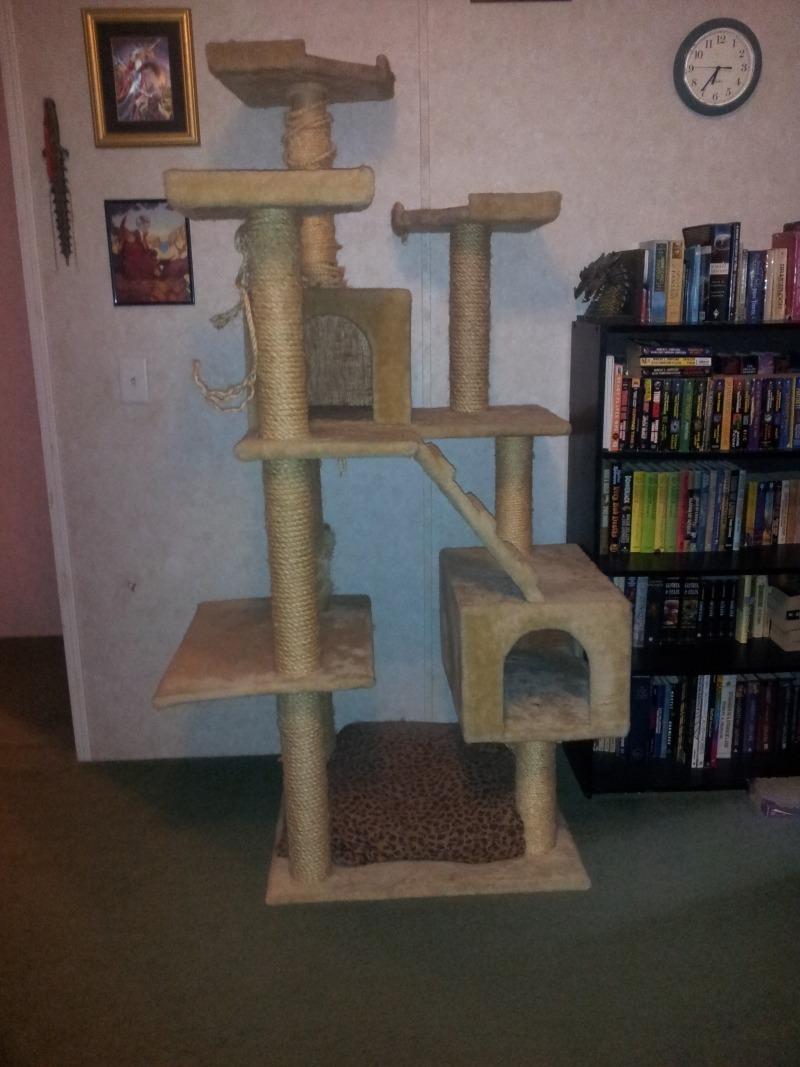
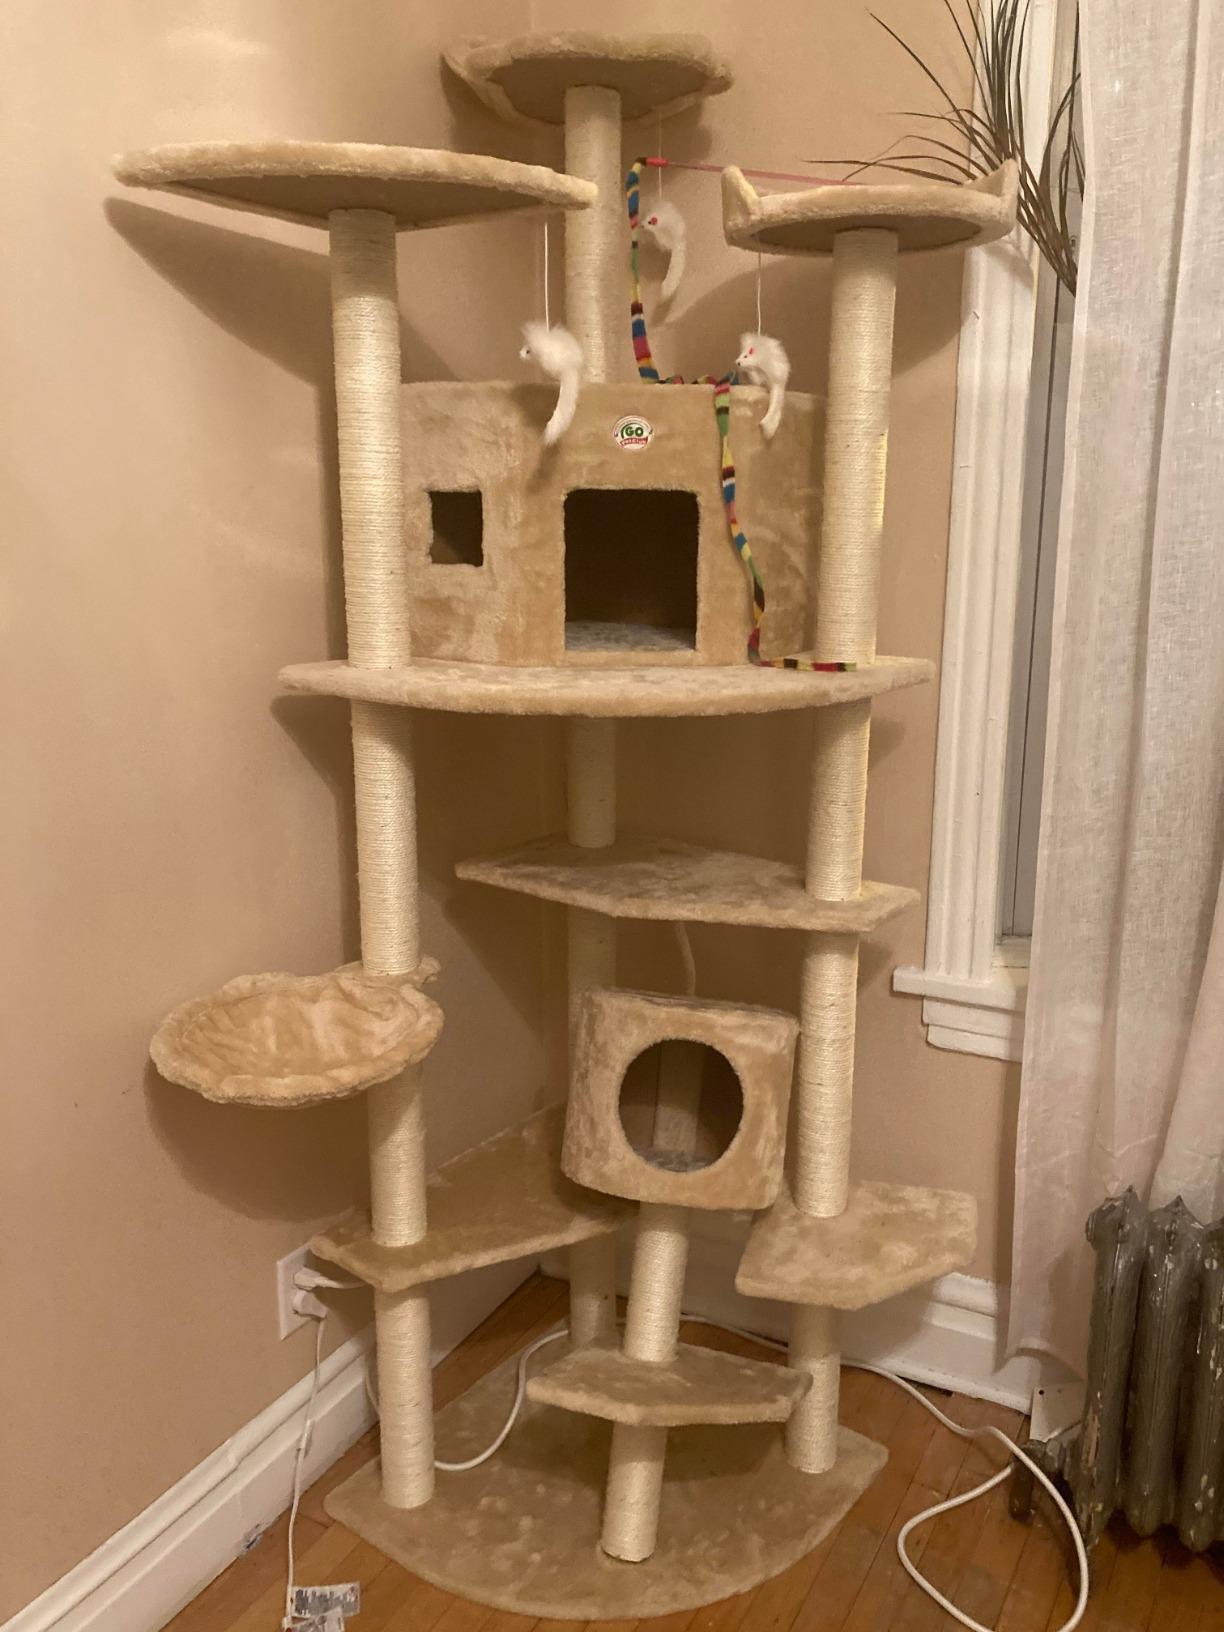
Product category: items_cat tree
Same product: no